Jung Sung-ryong

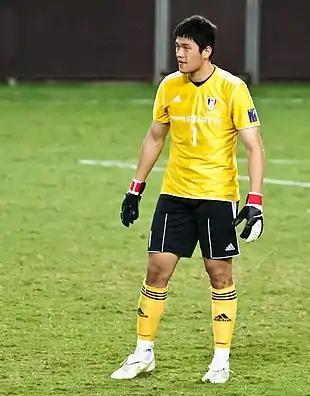
Jung with Suwon Samsung Bluewings in 2011

Jung Sung-ryong (born 4 January 1985) is a South Korean professional footballer who plays as a goalkeeper for Kawasaki Frontale.